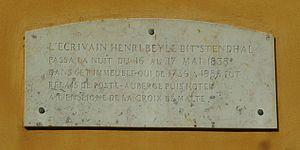
Plaque apposée en mémoire du séjour de Stendhal à La Ciotat (France)
La Ciotat est une commune française située dans le département des Bouches-du-Rhône en région Provence-Alpes-Côte d'Azur, à 31 kilomètres à l'est de Marseille. Ses habitants sont appelés les Ciotadens et les Ciotadennes. La Ciotat est l'une des deux seules communes, avec Ceyreste à être située dans le département des Bouches-du-Rhône tout en appartenant à l'unité urbaine de Toulon.